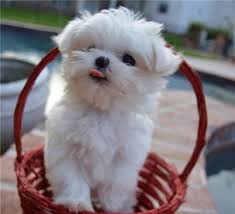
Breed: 249-n000101-Maltese_dog